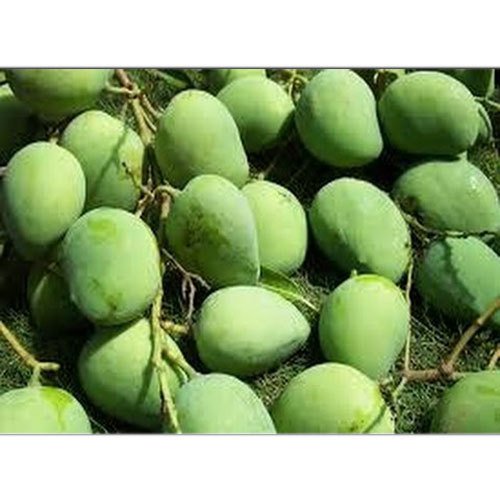
Label: Mango